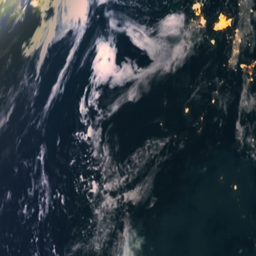
planet earth and moon rotate against the starry sky , the camera is moving away